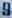
Number: 9